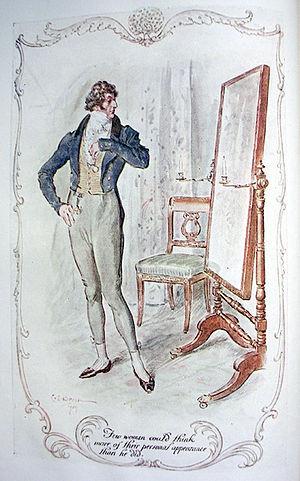
Persuasion (Jane Austen) ch 1
L'univers romanesque de Jane Austen comporte des aspects historiques, géographiques et sociologiques spécifiques à l'époque et aux régions d'Angleterre où se déroule l'action de ses romans.
Persuasion est le dernier roman de la romancière anglaise Jane Austen, publié posthumément en décembre 1817 mais daté de 1818. En France, il a paru pour la première fois en 1821 sous le titre : La Famille Elliot, ou L'ancienne inclination.